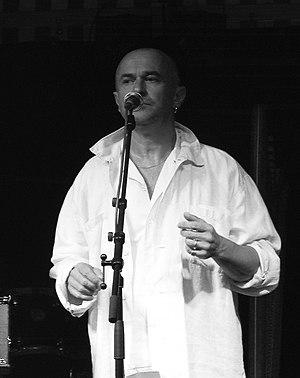
Yann-Fañch Kemener, St Quay-Portrieux en 2003
Yann-Fañch Kemener, Jean-François Quémener à l'état civil, est un chanteur traditionnel et un ethnomusicologue breton, né le 7 avril 1957 à Saint-Brieuc et mort à Trémeven le 16 mars 2019.